Lua Blanco

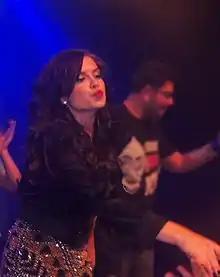
Lua Blanco at a musical

Blanco took courses to improve her talents: singing lessons with Professor Carol Savoy; Theatrical Interpretation at Casa de Cultura Laura Alvim, with Daniel Herz (2008–2009); Diving Theatre, the CAL course with Isaac Bernat, Claudia Melle and Renata Frisina (2009); Interpretation Workshop with Walter Lima to Cinema (2009); training workshop for "Rebelde" on TV Record, with Roberto Bomtempo (2010); workshop with the casting director Sergio Penna (2013).